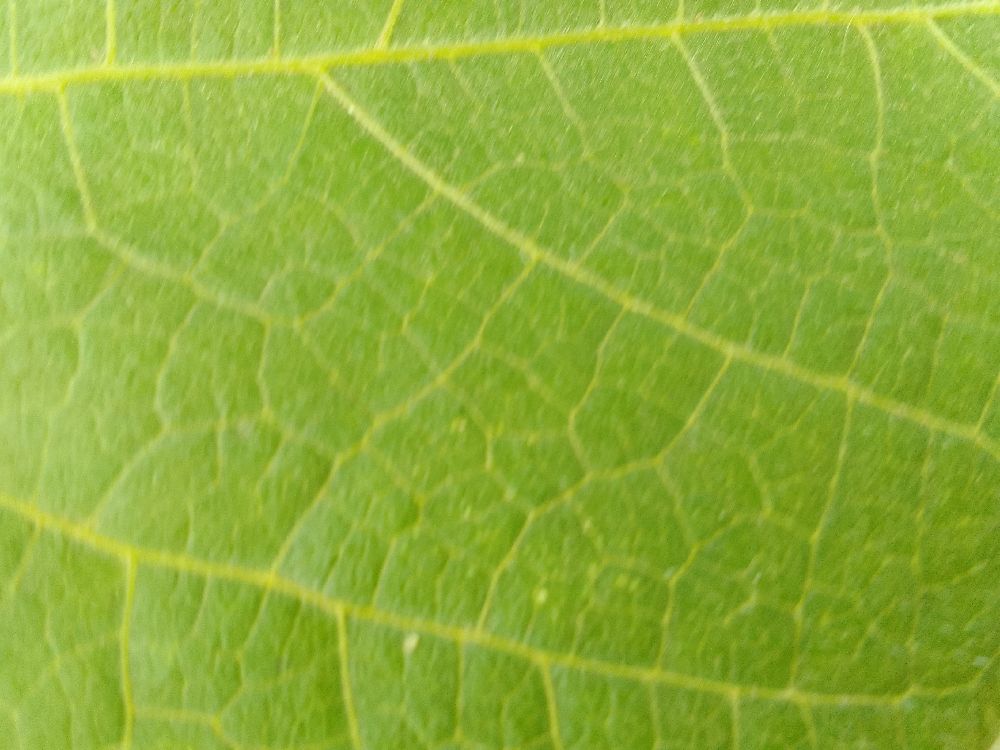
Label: healthy